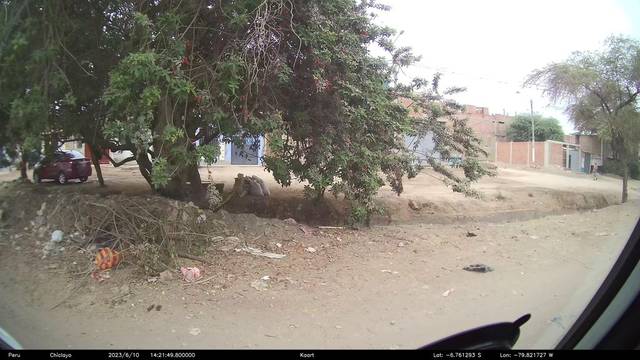
Region: Peru
Coordinates: -6.761, -79.822